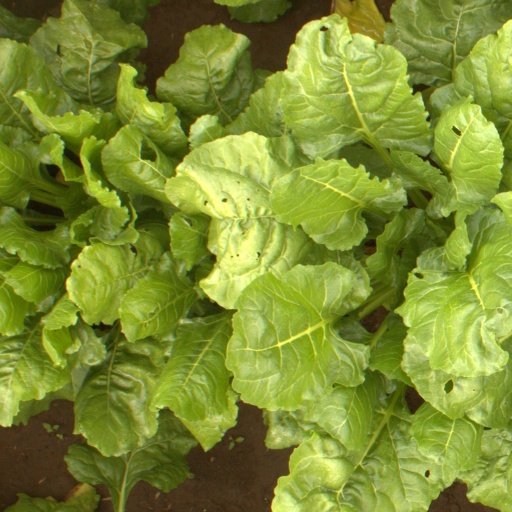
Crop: sugar beet